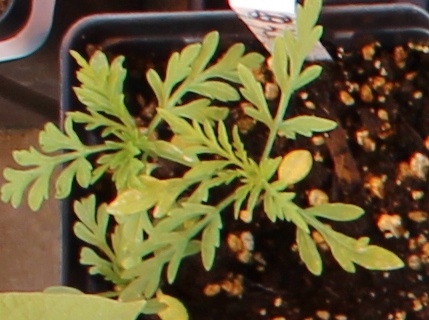
Label: Ragweed